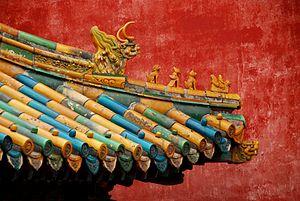
Cité Interdite, Pékin
La Cité interdite, généralement appelé par les Chinois le palais ancien, également appelé musée du palais est le palais impérial au sein de la Cité impériale de Pékin dont la construction fut ordonnée par Yongle, troisième empereur de la dynastie Ming, et réalisée entre 1406 et 1420. Ce palais, d'une envergure inégalée — il s'étend sur une superficie de 72 hectares — fait partie des palais les plus anciens et les mieux conservés de Chine. De nos jours, il est devenu un musée, le musée du palais, qui conserve les trésors impériaux de la civilisation chinoise ancienne et de très nombreuses œuvres d'art chinois de première importance : peintures, bronzes, céramiques, instruments de musique, laques, etc.